Baishamen Lighthouse

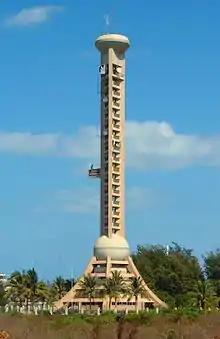
Baishamen Lighthouse

Baishamen Lighthouse, located on Haidian Island, Haikou, in the province of Hainan, China, is the sixth tallest lighthouse in the world, and the second tallest in China. Rising from a three-storey hexagonal base, the structure is tall. This active lighthouse has a focal plane of and sends out a white flash every six seconds. The triangular, cylindrical tower and base are made entirely of white concrete.